Arabian Knights

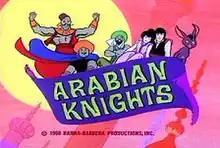
Title card

Arabian Knights is an animated segment of "The Banana Splits Adventure Hour", created by Hanna-Barbera Productions. The series is based on the "Arabian Nights", a classic work of Middle Eastern literature. The cast includes Jay North, Shari Lewis, Henry Corden, Paul Frees, Frank Gerstle, and John Stephenson.